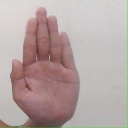
अक्षर: ध